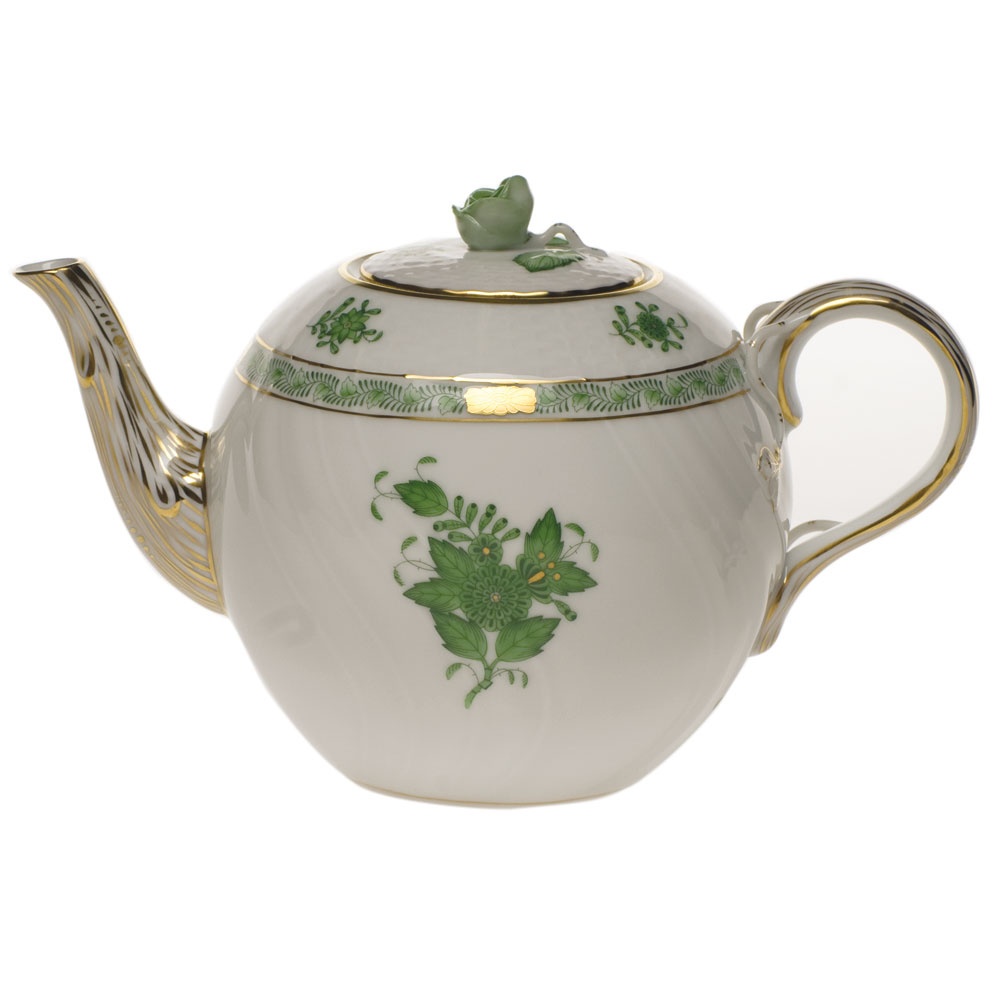
Chinese Bouquet Green Tea Pot W/rose  (36 Oz) 5.5"h
Brand: Herend
Category: Home & Garden > Kitchen & Dining > Tableware > Coffee Servers & Teapots